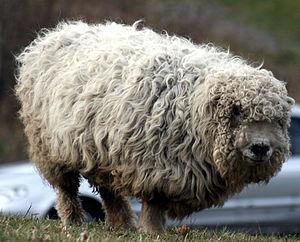
Liste des principales races de moutons connues du Royaume-Uni :
Le Greyface Dartmoor est une race rare de mouton domestique originaire du Dartmoor, dans le Sud-Ouest de l'Angleterre. Il est connu aussi sous le nom de dartmoor amélioré. Il a été sélectionné tout au long du XIXe siècle grâce aux races locales à longue laine résistant aux intempéries, ainsi qu'avec le leicester. C'est une race de mouton plutôt de grande taille à la laine longue, connue pour sa caractéristique faciale. Il pèse une soixantaine de kilogrammes. Il n'a pas de corne et il est plutôt court sur pattes. Sa toison blanche peut peser 7 kg à 9 kg; mais il est élevé aujourd'hui surtout pour sa viande.